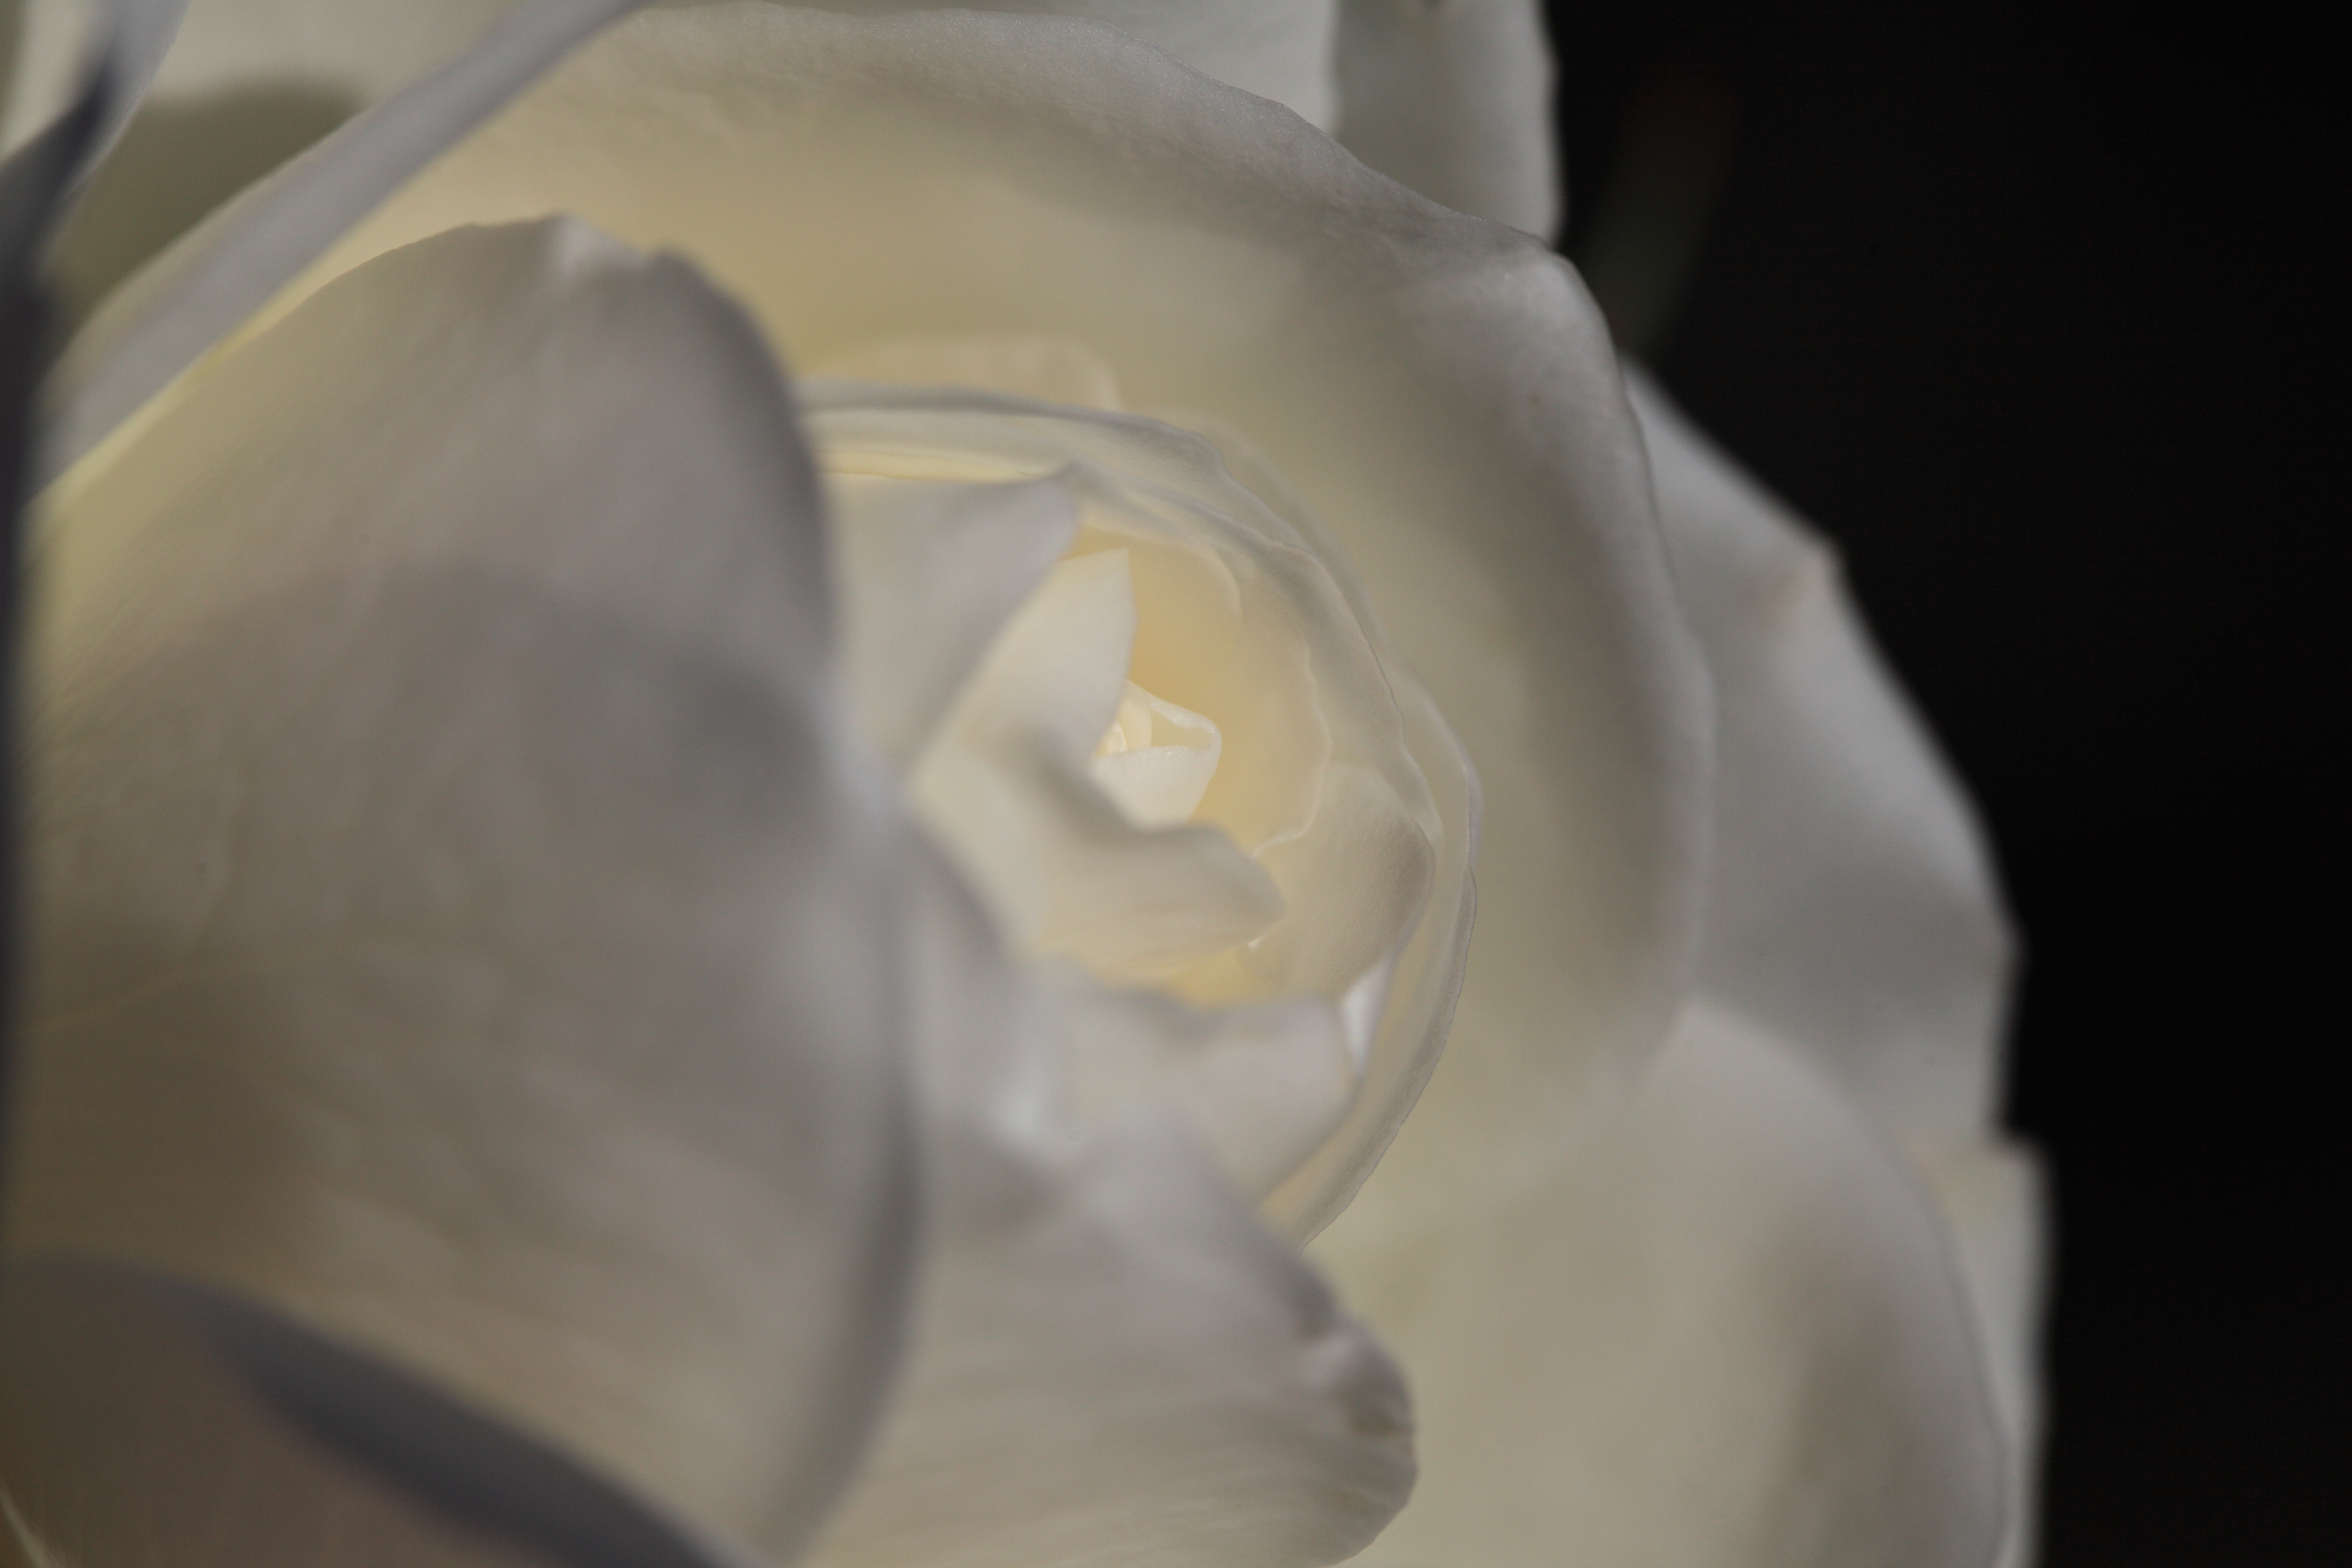
white, flower, petal, rose, food, high, close up, sculpture, icing, rosa, 5d, hires, markii, hi, res, resolution, macro photography, canonef100mmf28lmacroisusm